Ferrari F10

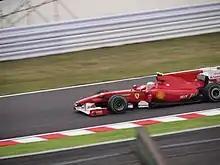
Fernando Alonso during the Japanese Grand Prix

At the next race in Japan, the track suited Red Bull so neither Alonso nor Massa had a chance of scoring better than Alonso's 3rd position at the end of the race.